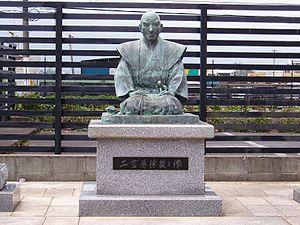
Ninomiya Sontoku, né sous le nom de Ninomiya Kinjirō le 4 septembre 1787 à Kayama au Japon et décédé à l'âge de 69 ans le 17 novembre 1856, est un philosophe, militant du monde agricole, moraliste et économiste japonais souvent représenté par la statue d'un enfant lisant un livre en marchant avec du bois sur le dos.